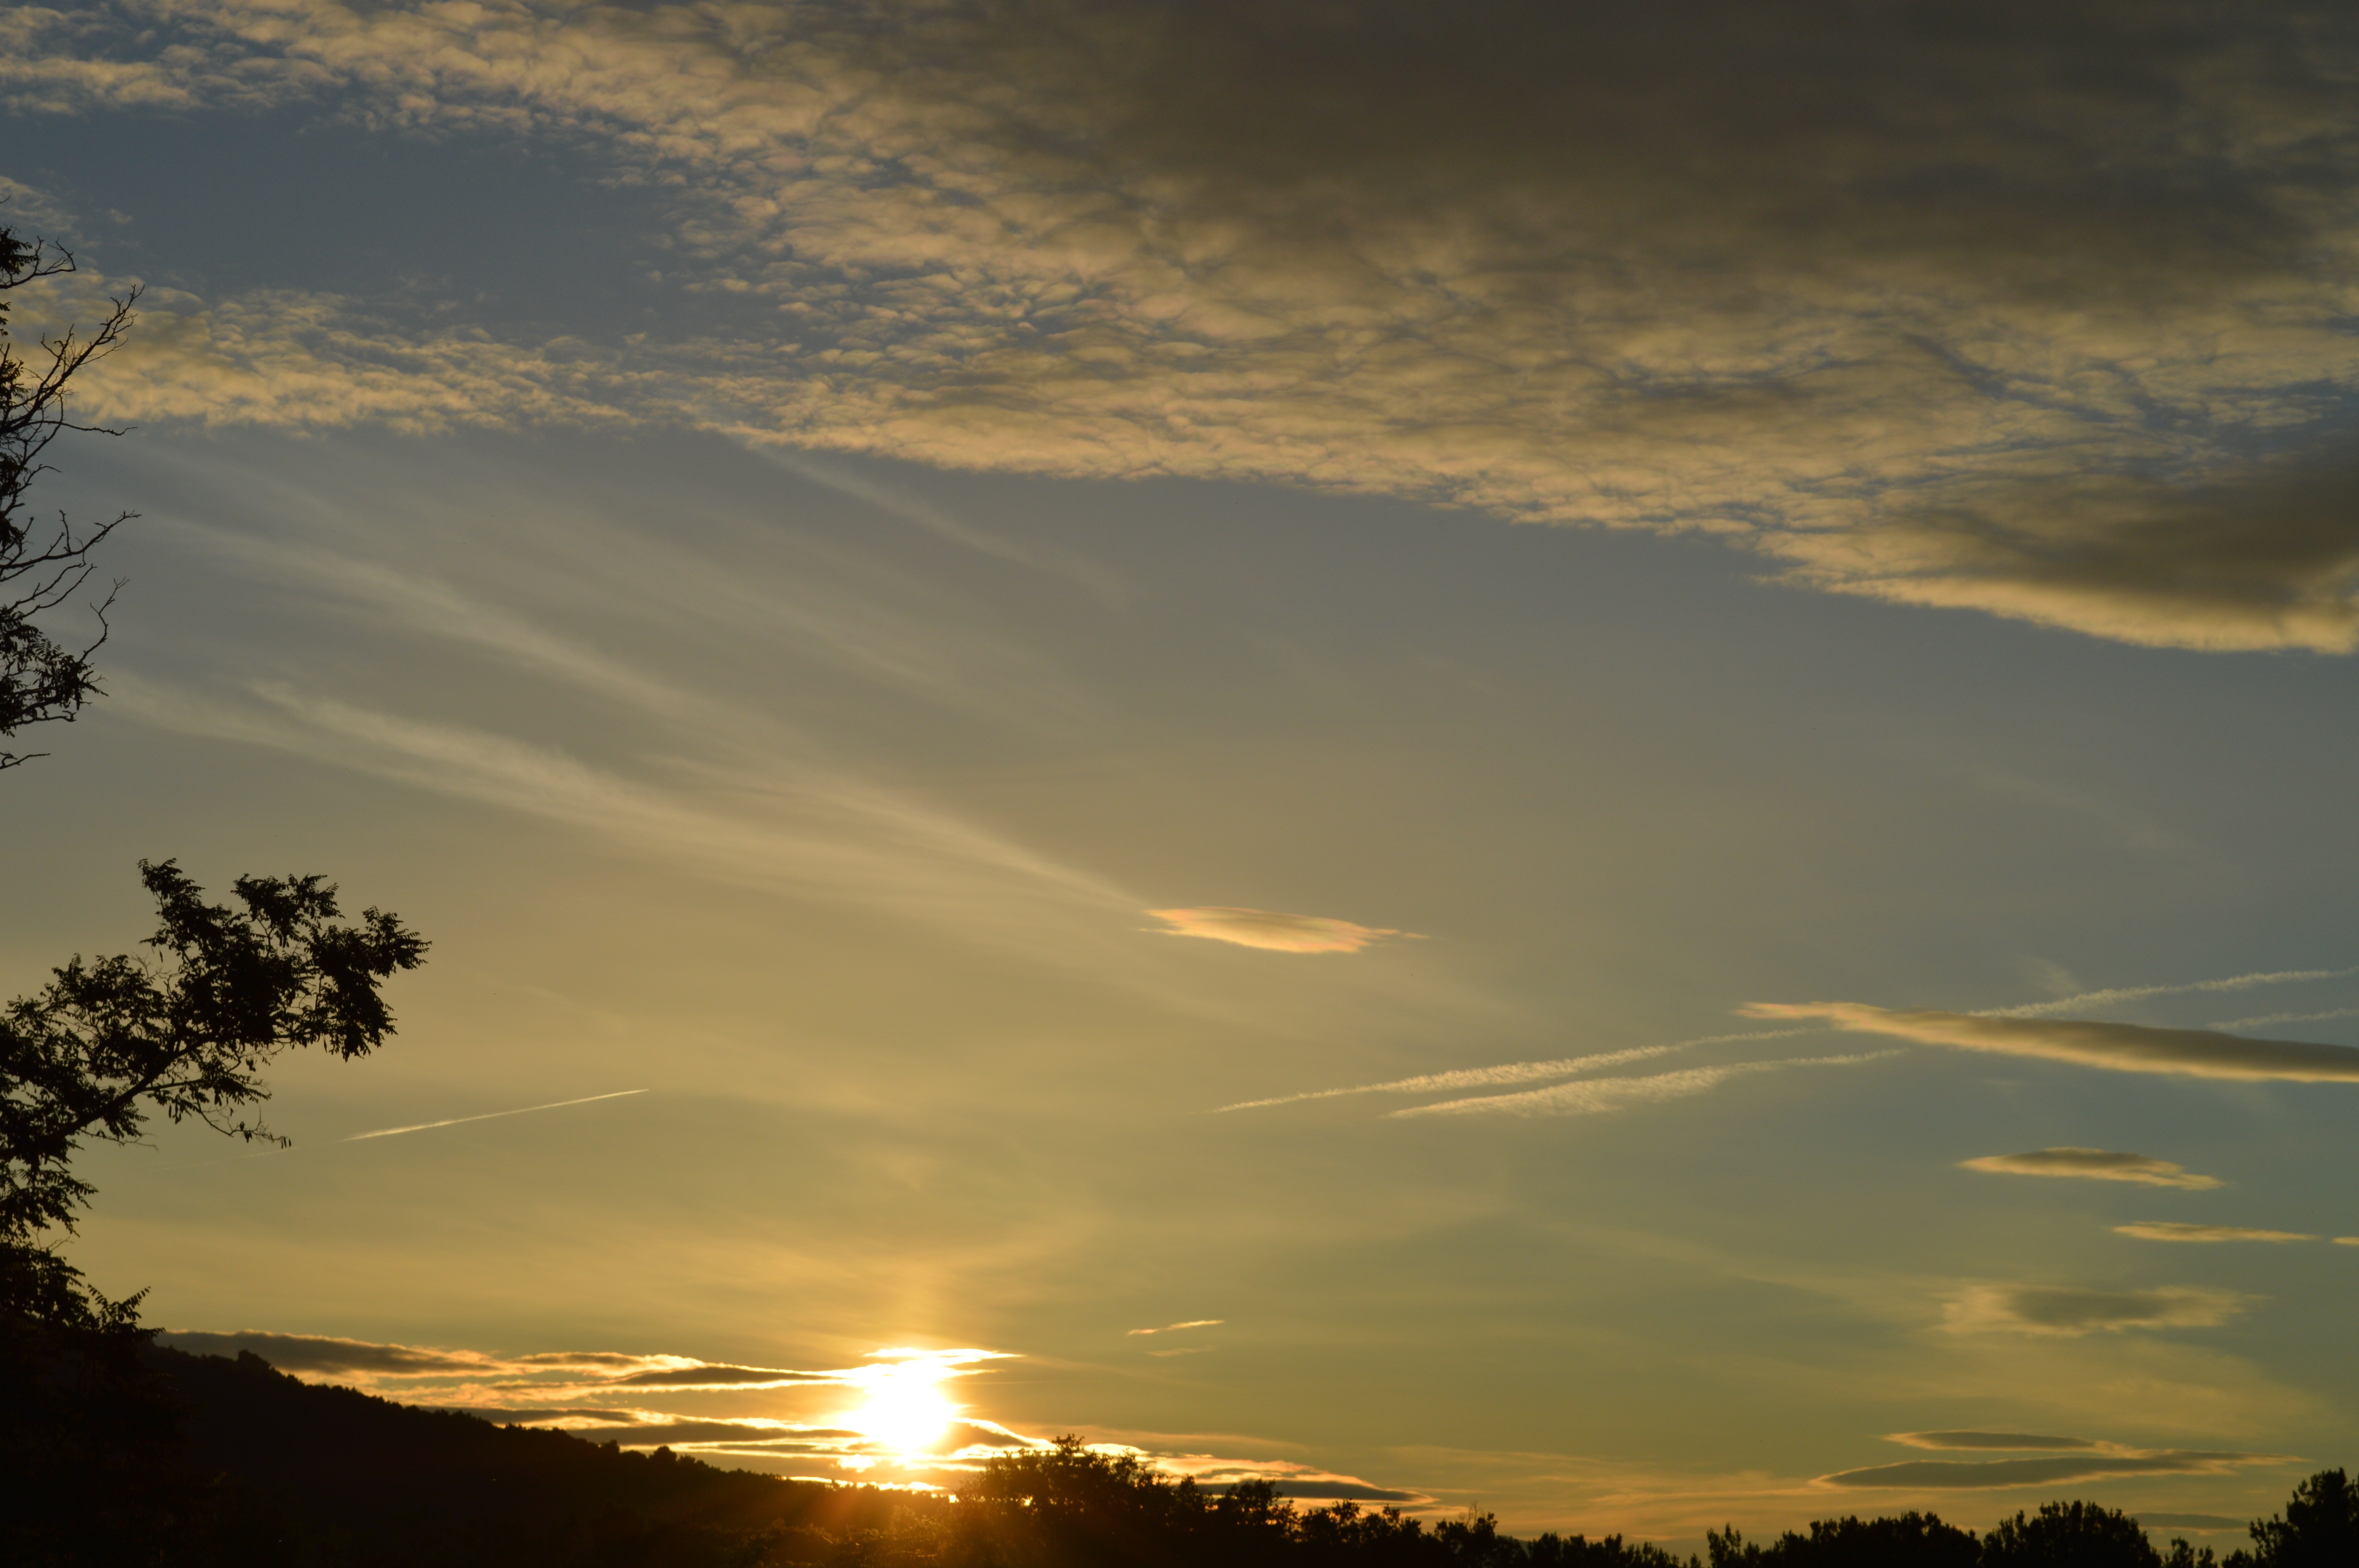
landscape, horizon, cloud, sky, sun, sunrise, sunset, sunlight, morning, dawn, atmosphere, dusk, evening, reflection, afterglow, meteorological phenomenon, atmospheric phenomenon, red sky at morning